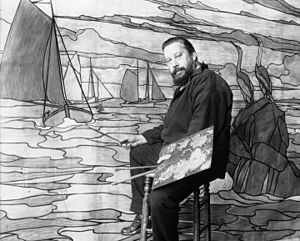
Musée Matisse (Nice) / Eksterne henvisninger
Portræt fra 20. maj 1933. Fotograf: Carl Van Vechten
Matisse-museet er et museum i Nice, Frankrig, tilegnet kunstneren Henri Matisse.